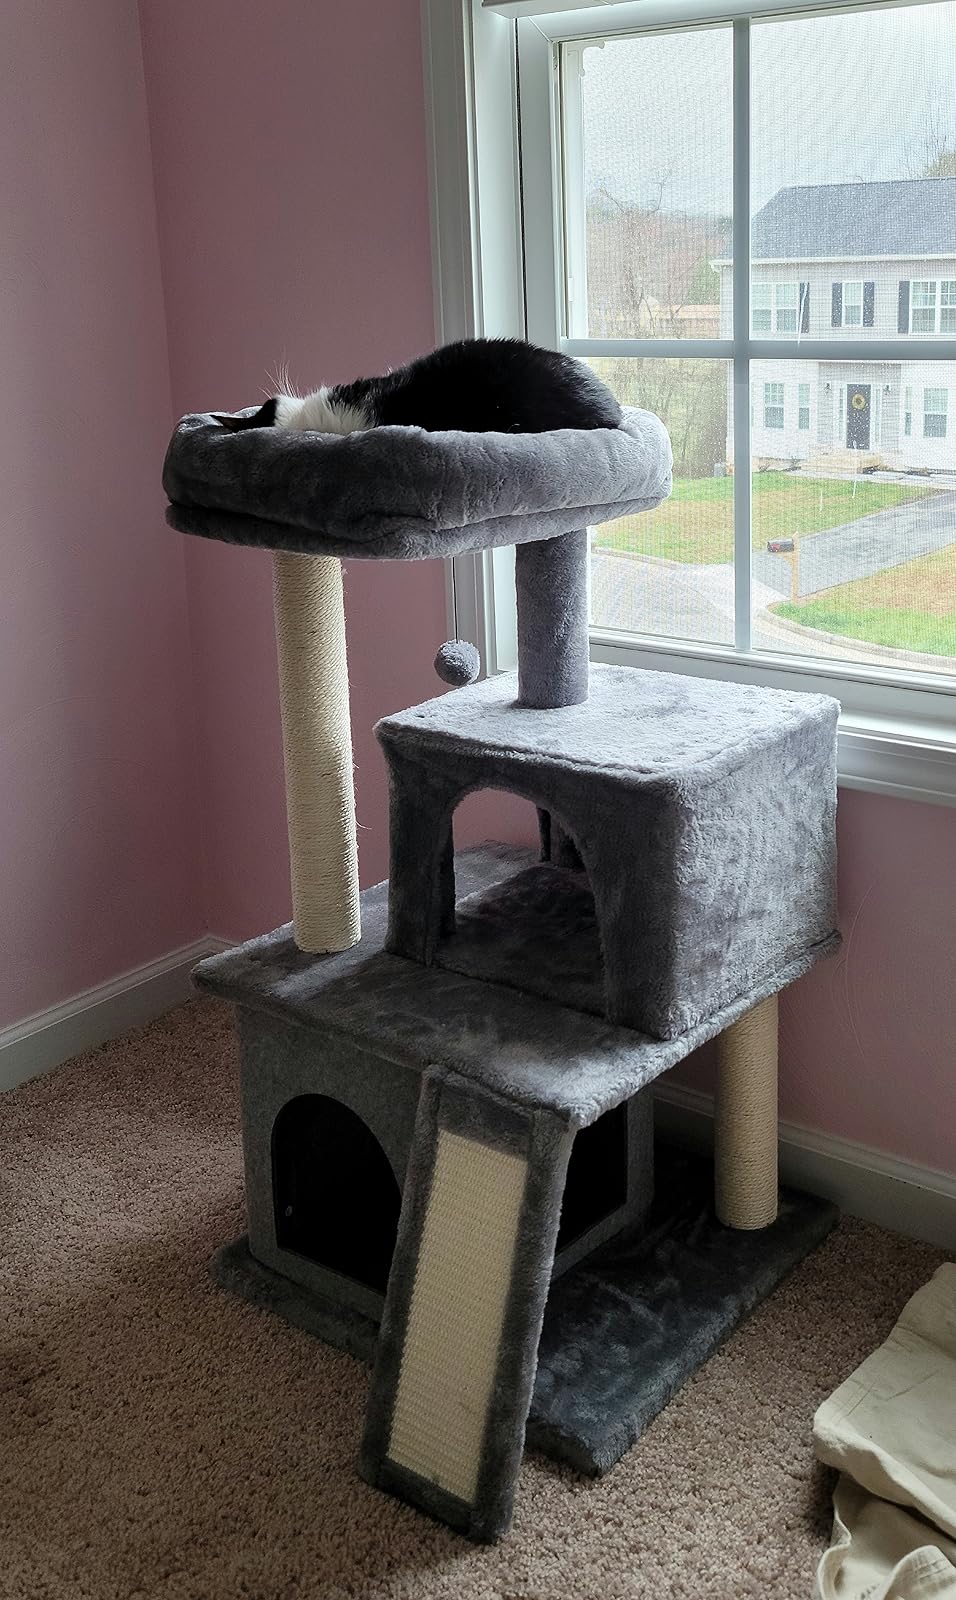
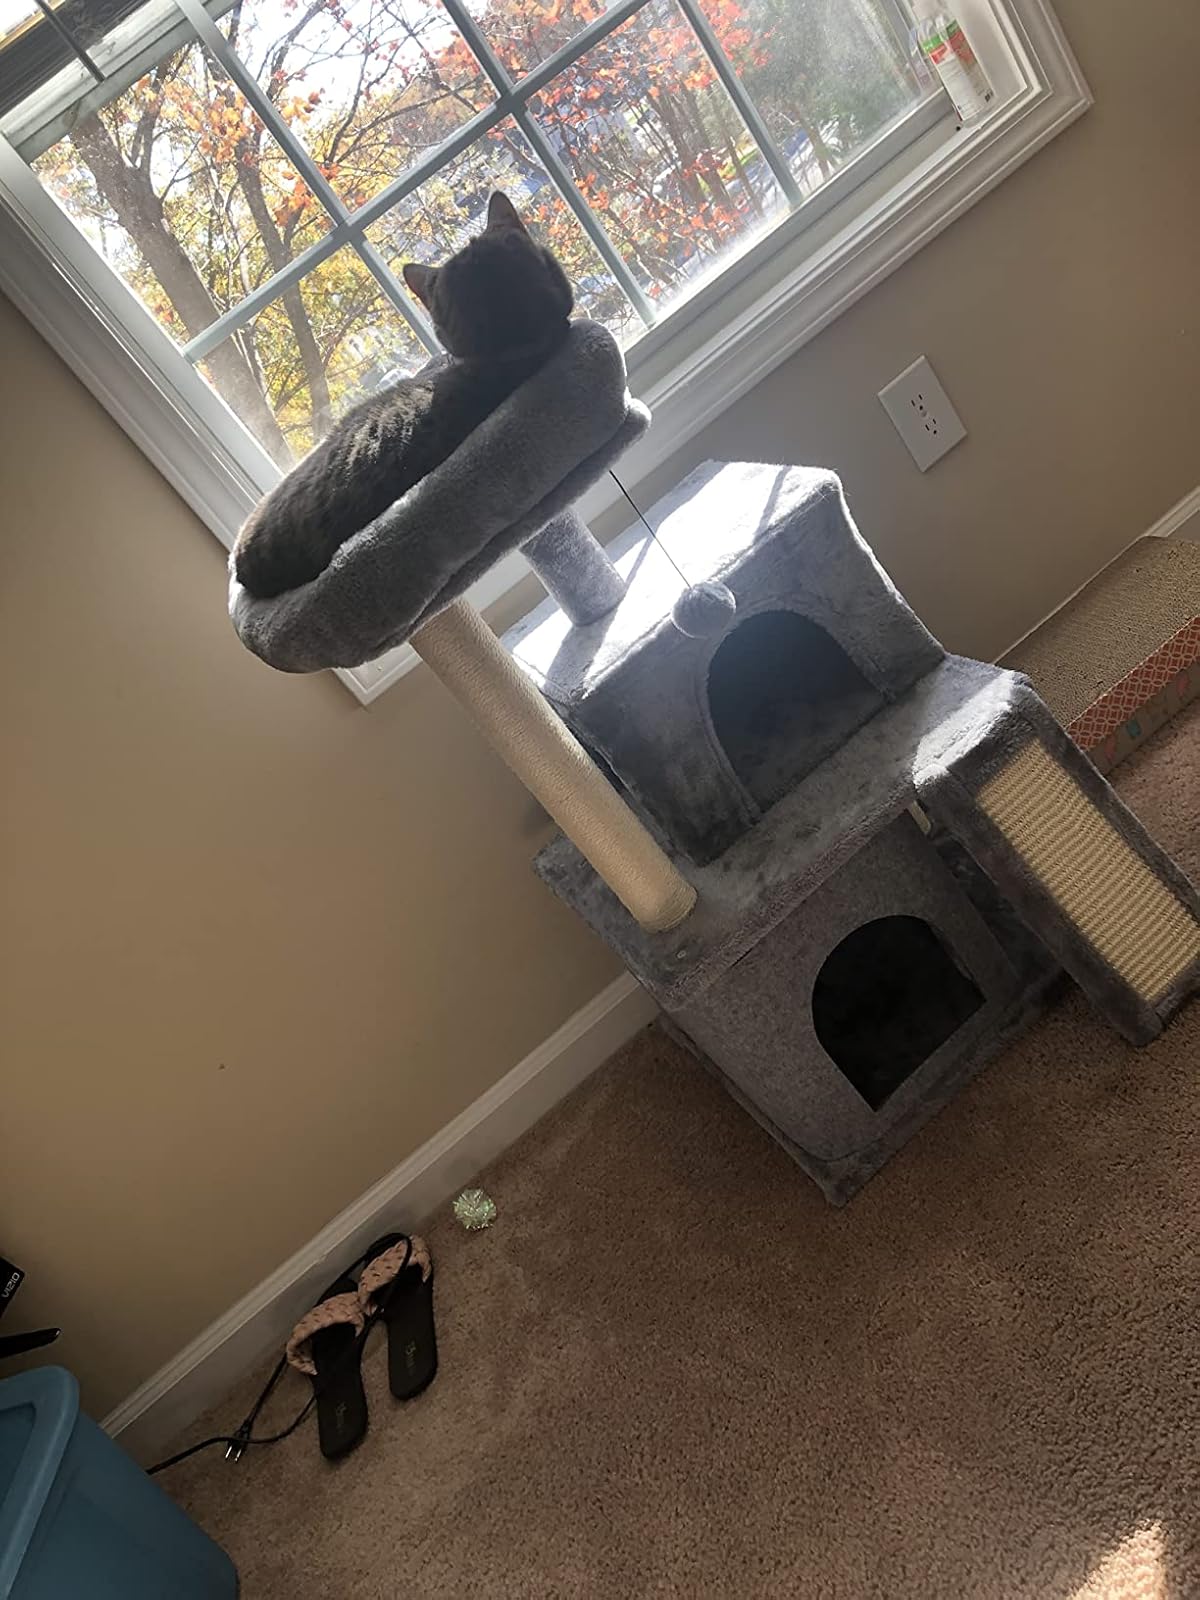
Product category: items_cat tree
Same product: yes